May Nunez

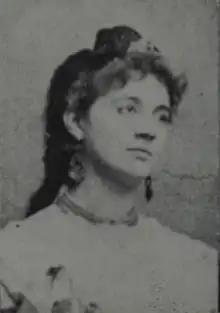
May Nunez (1875)

William "May" Loring Spencer (née Nunez; October 1, 1847 – May 13, 1921) was an American author and stage actress.